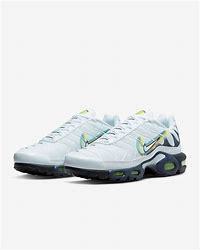
Brand: Nike
Model: Tuned 1 Essential